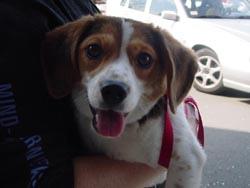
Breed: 276-n000113-beagle